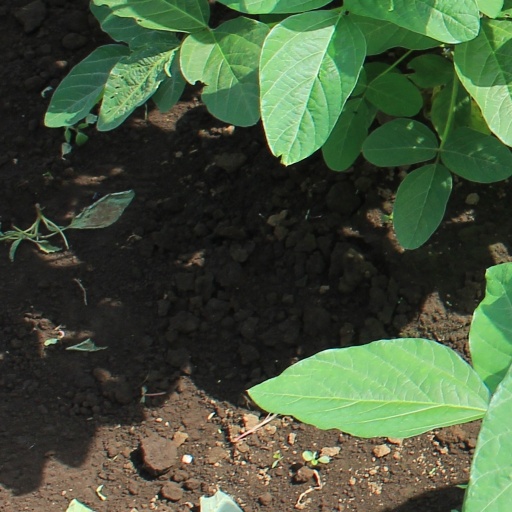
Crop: soybean